Oriental rug

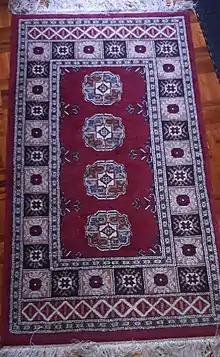
Handwoven Bokhara rug made in South Africa

Under the Mamluk Sultanate in Egypt, a distinctive carpet was produced in Egypt. Called "Damascene" carpets by previous centuries, there is no doubt now that the center of production was Cairo. In contrast to nearly all other oriental rugs, Mamluk carpets used “S” (clockwise) spun and “Z” (anti-clockwise)-plied wool. Their palette of colours and shades is limited to bright red, pale blue, and light green, blue and yellow are rarely found. The field design is characterized by polygonal medallions and stars and stylized floral patterns, arranged in a linear way along their central axis, or centralized. The borders contain rosettes, often alternating with cartouches. As Edmund de Unger pointed out, the design is similar to other products of Mamluk manufacture, like wood- and metal work, and book bindings, illuminated books and floor mosaics. Mamluk carpets were made for the court, and for export, Venice being the most important market place for Mamluk rugs in Europe.